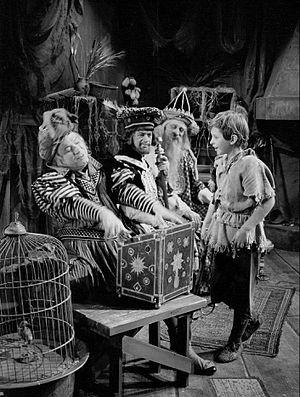
Nicholas Magallanes, né le 27 novembre 1922 à Santa Rosalia de Camargo au Mexique et mort le 2 mai 1977 au Long Island aux États-Unis, fut danseur principal et membre fondateur du New York City Ballet. Avec Francisco Moncion, Maria Tallchief et Tanaquil Le Clercq, Magallanes fait partie du groupe de danseurs avec lequel George Balanchine et Lincoln Kirstein forment le Ballet Society, le prédécesseur immédiat du New York City Ballet.
Amahl and the Night Visitors est un opéra en un acte de Gian Carlo Menotti avec un livret en anglais du compositeur. Il a été commandé par la NBC et joué pour la première fois le 24 décembre 1951 au NBC Opera Theatre à New York, au studio 8H de la NBC du Rockefeller Center où il a été télédiffusé comme le début du Hallmark Hall of Fame. C'était le premier opéra à être composé exclusivement pour la télévision aux États-Unis. Les danseurs de ballet Nicholas Magallanes et Glen Tetley sont apparus dans la première de l'opéra jouant le rôle du Bergers Dansants